Ingjald Haaland

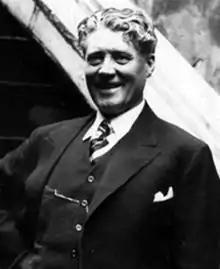
Haaland c.1935

Ingjald Haaland (22 March 1885 – 28 July 1952) was a Norwegian actor and theatre director.